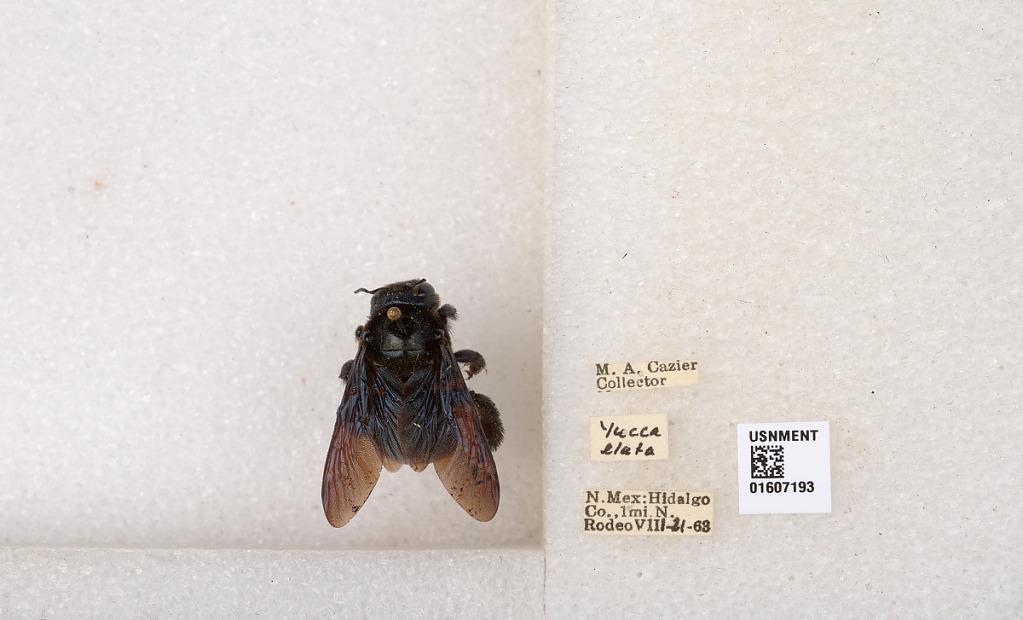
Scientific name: Xylocopa (Xylocopoides) californica arizonensis Cresson
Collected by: M. Cazier
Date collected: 1963-8-21
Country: United States
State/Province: New Mexico
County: Hidalgo
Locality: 1 mile north of Rodeo
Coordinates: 31.8499, -109.031